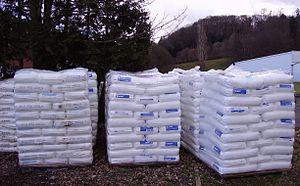
Sacs de granulés plastiques.
Cette page dresse une liste des producteurs de polymères et dérivés.
Un sac plastique est un sac léger fabriqué en matière plastique destiné à accueillir divers types de contenu, alimentaire ou non. Les sacs portent différents noms en fonction de l'usage auquel ils sont destinés ; on distingue notamment le sac-poubelle, le sac de caisse, offert, vendu ou prêté par les commerces pour le transport des achats, le sac sous vide, le publisac, etc.
Un matériau constitué de granulés plastiques contient au moins un produit thermoplastique et se présente sous forme de petits grains. Les granulés sont fondus, extrudés ou moulés, pour fabriquer des objets en PE, PP, PS, etc.